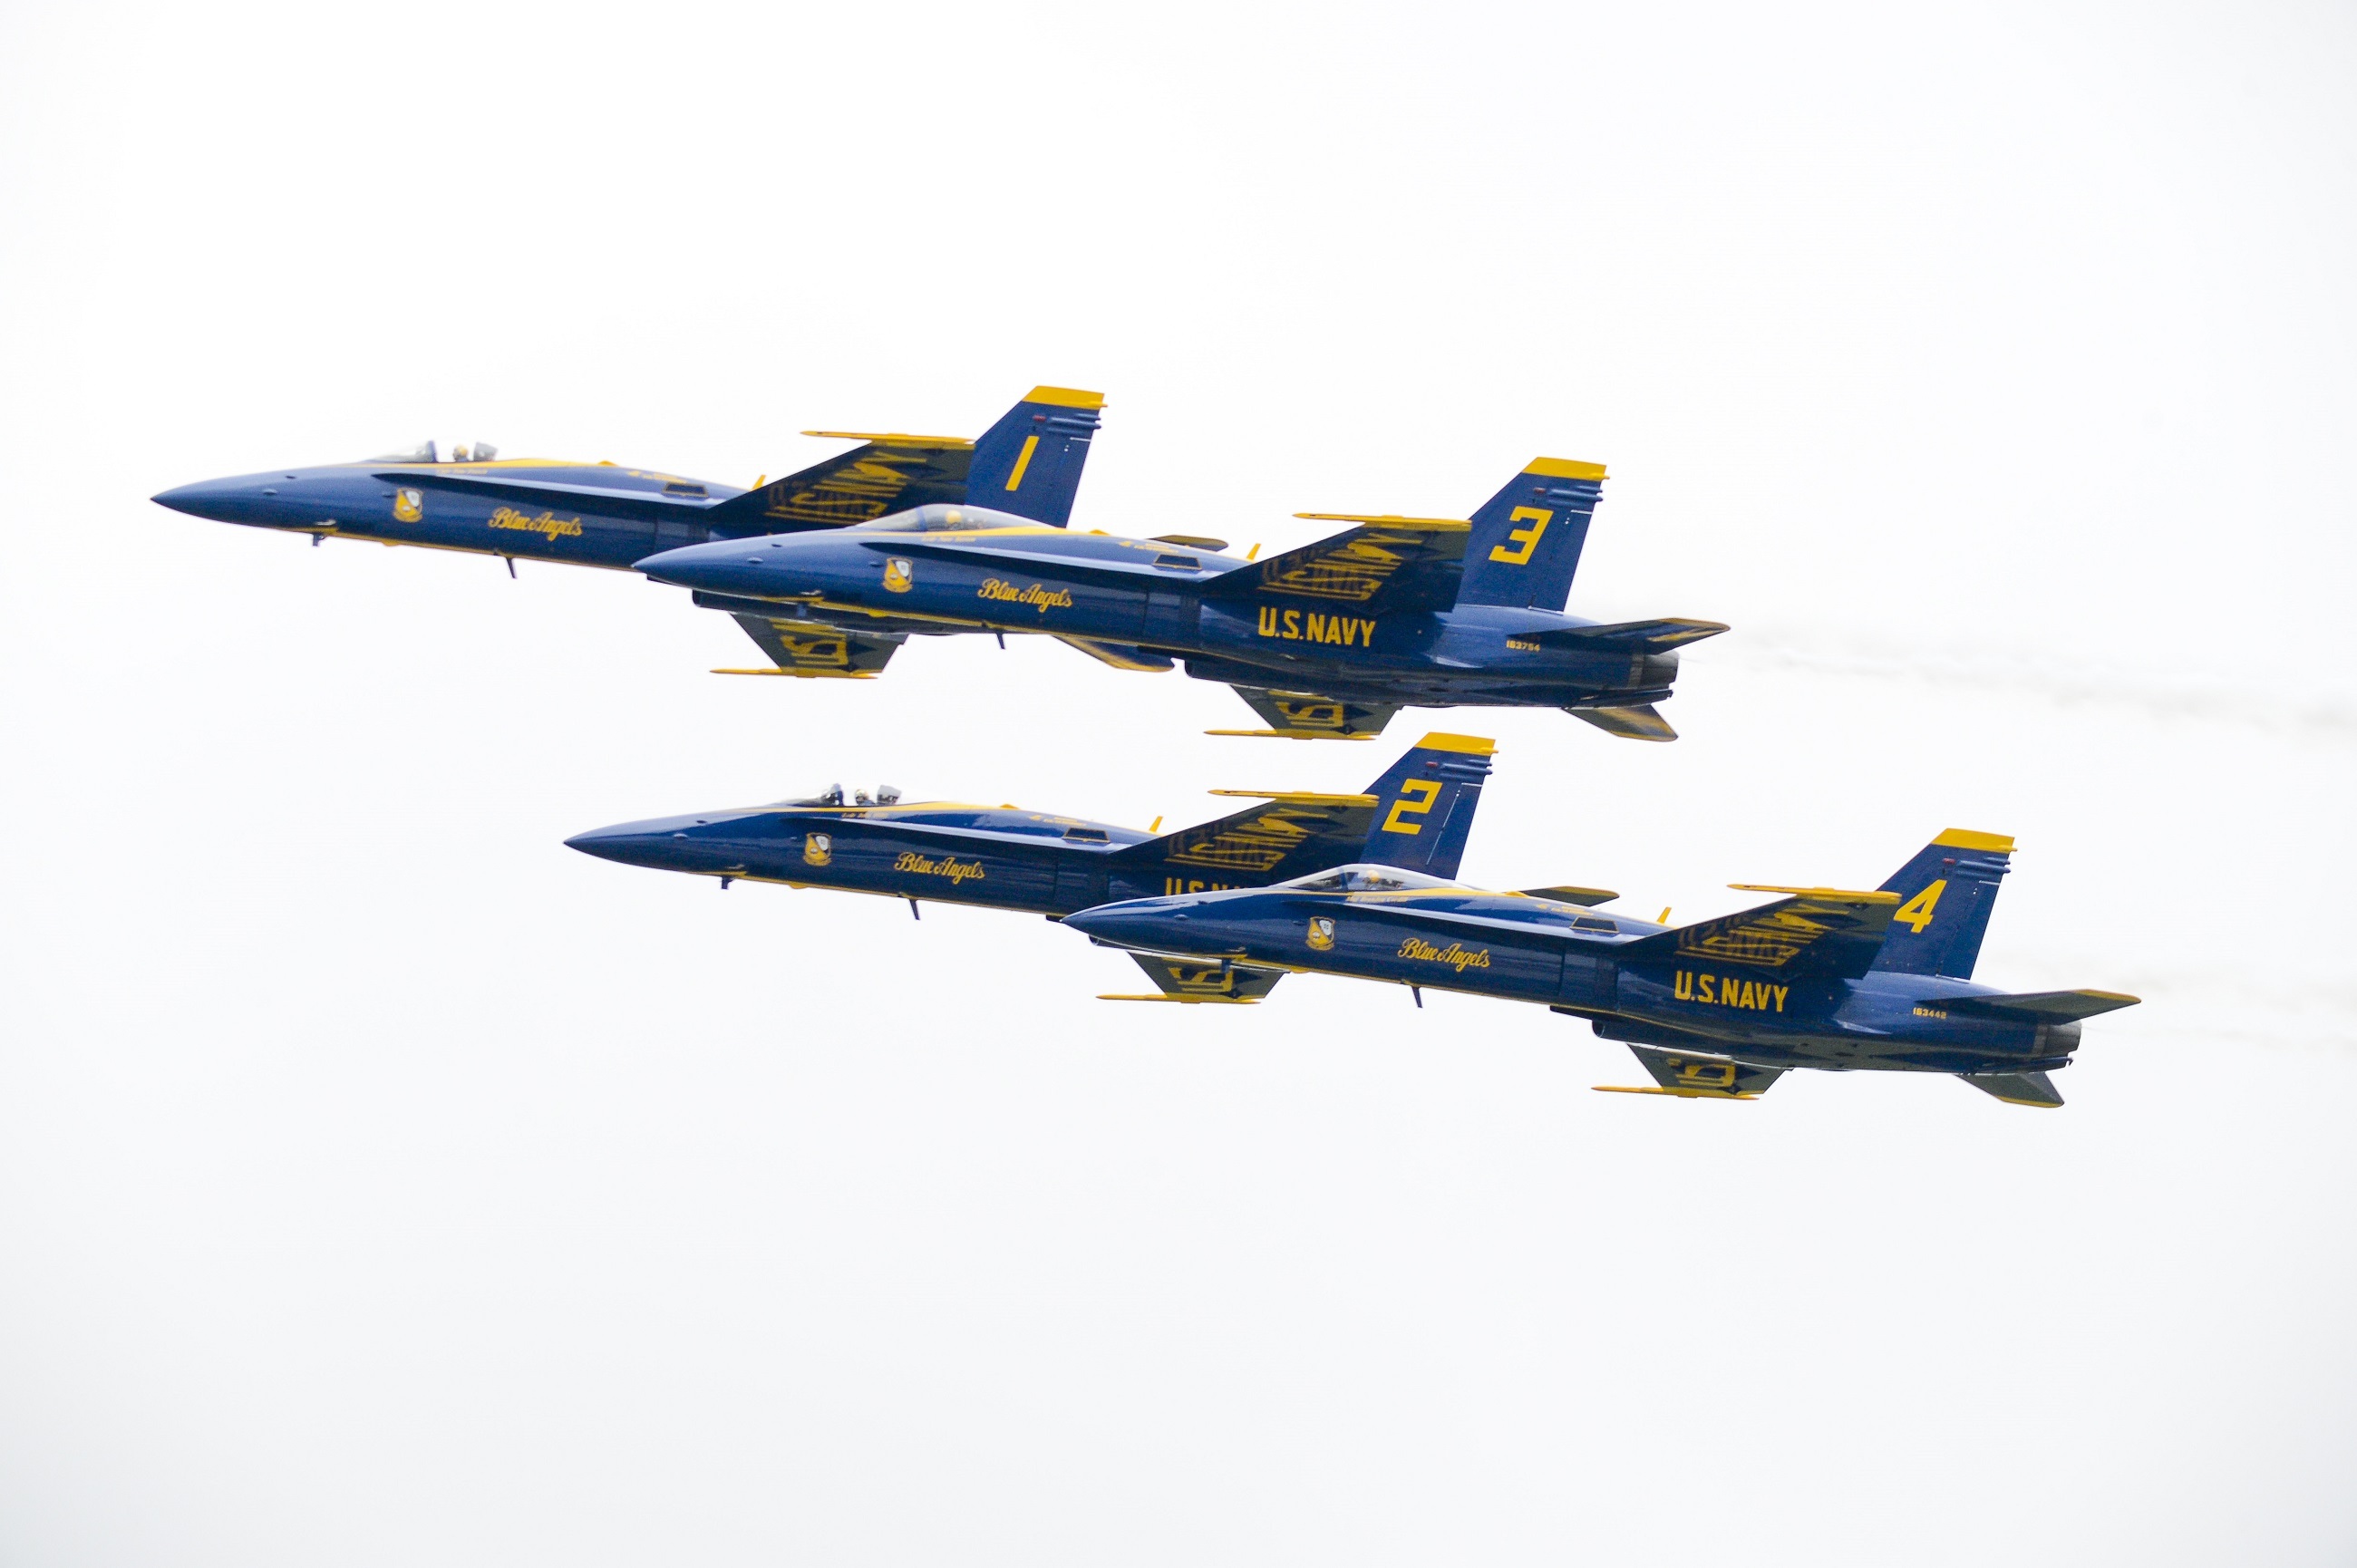
airplane, aircraft, jet, vehicle, airline, aviation, show, training, team, airplanes, precision, navy, demonstration, sortie, planes, maneuvers, blue angels, air show, air force, jet aircraft, aerobatics, team work, fighters, fighter aircraft, military aircraft, atmosphere of earth, sukhoi su 27